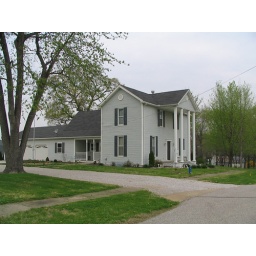
We added a three car garage and raised the front porch roof in 1994.